Essertines-sur-Yverdon

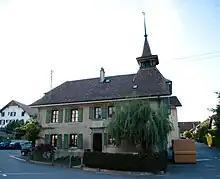
Former town hall of Essertines-sur-Yverdon

Essertines-sur-Yverdon has a population of . , 9.0% of the population are resident foreign nationals. Over the last 10 years (1999–2009 ) the population has changed at a rate of 26.3%. It has changed at a rate of 24.5% due to migration and at a rate of 2.1% due to births and deaths.